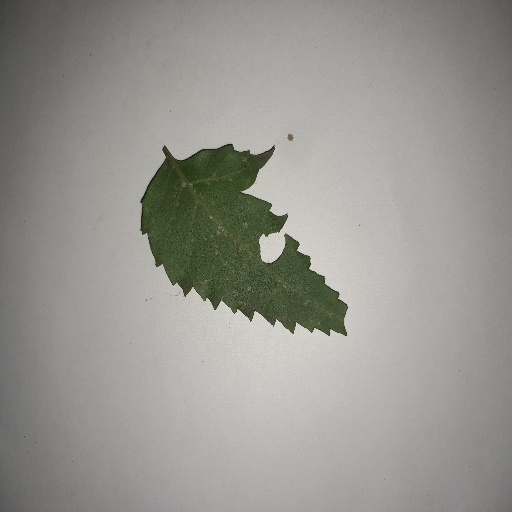
Species: Neem
Leaf condition: Shot Hole Leaf